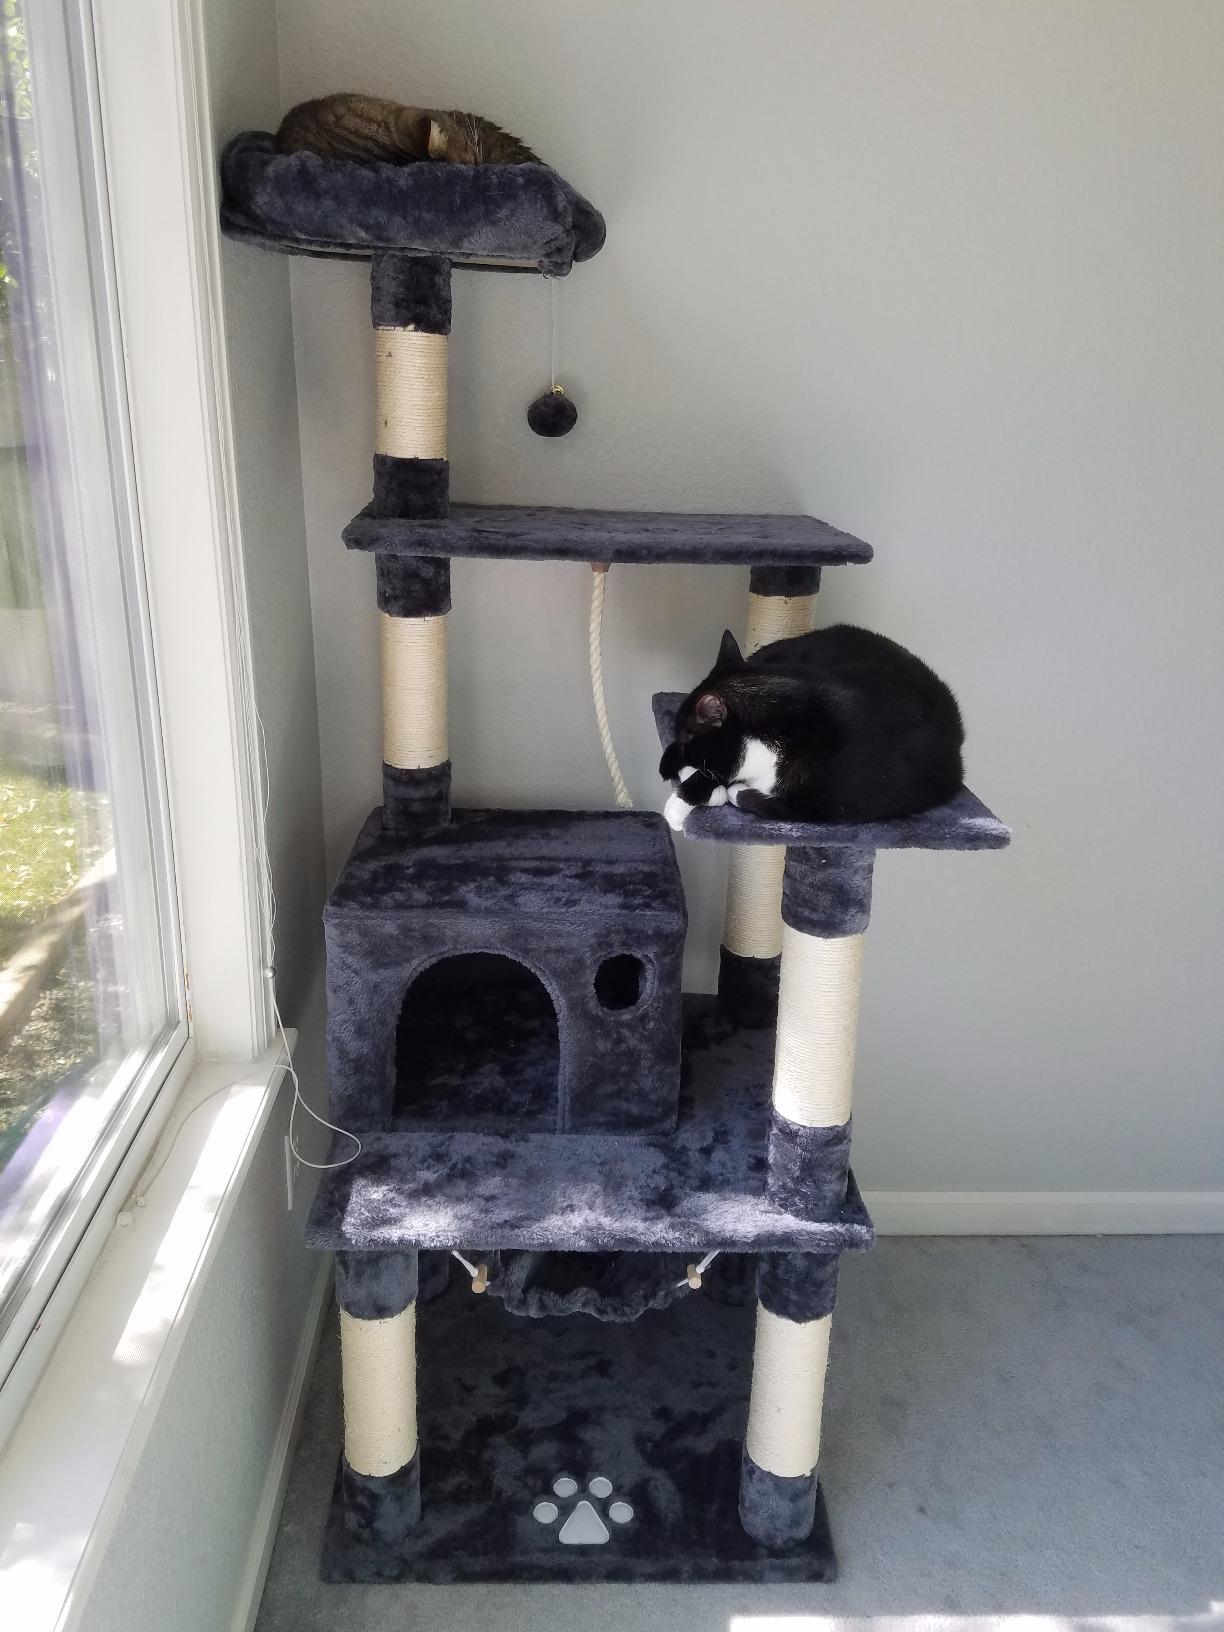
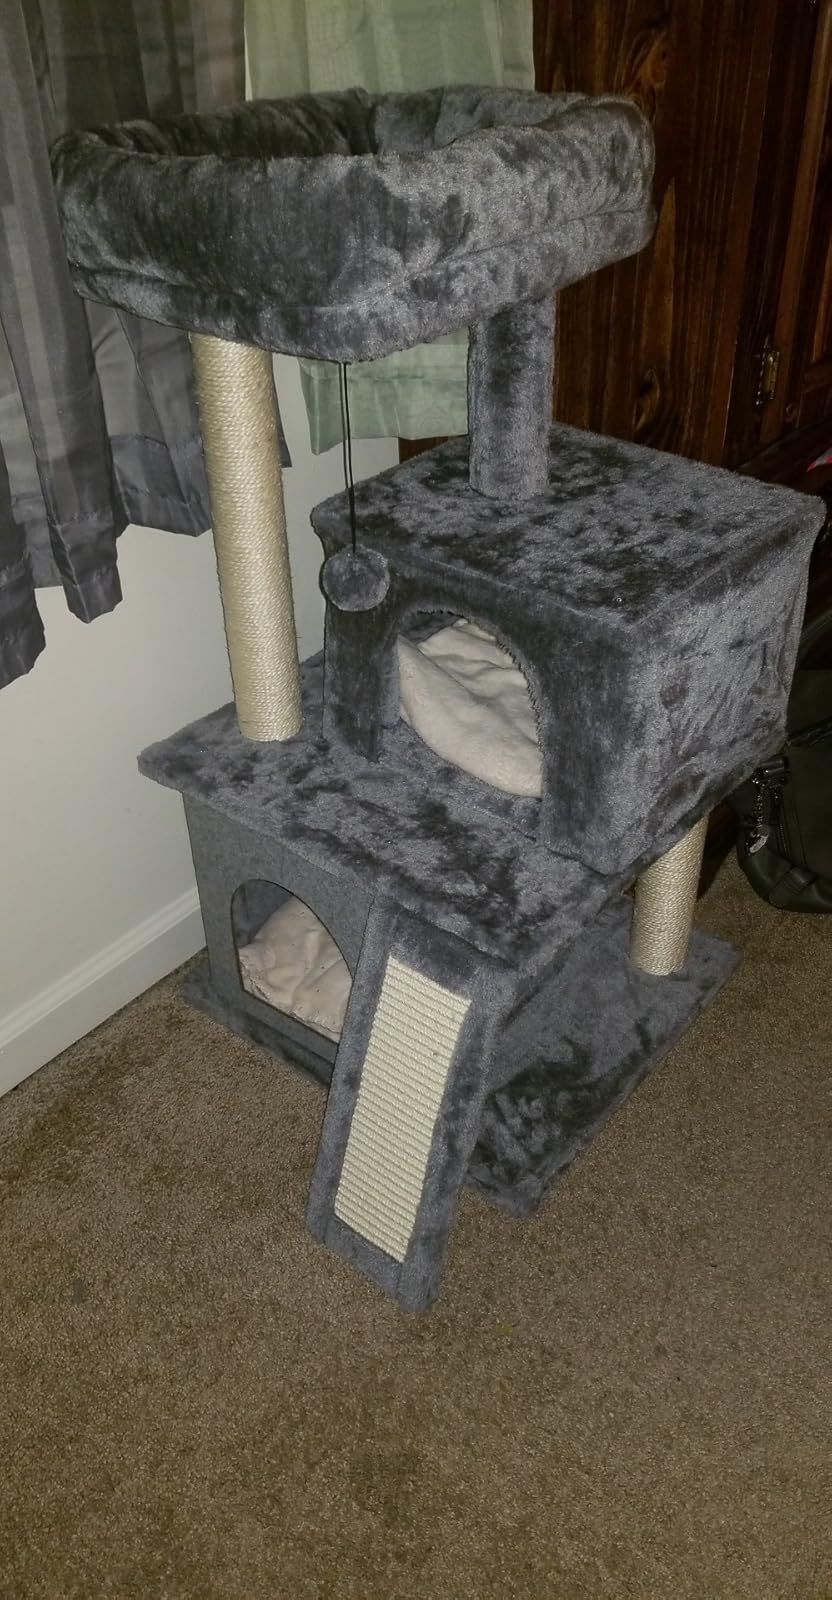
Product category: items_cat tree
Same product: no